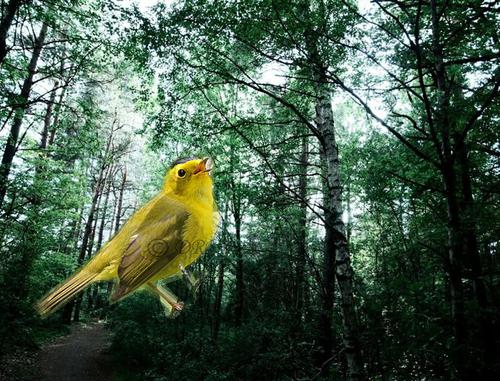
Bird species: Wilson_Warbler
Bird type: landbird
Background: land